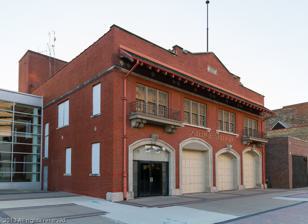
Building: Cedar Rapids Central Fire Station
Country: United States of America
Year built: 1918
United States historic place Cedar Rapids Central Fire Station U.S. National Register of Historic Places Show map of Iowa Show map of the United States Location 427 1st St., SE Cedar Rapids, Iowa Coordinates 41°58′29.1″N 91°40′0.5″W / 41.974750°N 91.666806°W / 41.974750; -91.666806 Area less than one acre Built 1918 Architect Charles A. Dieman Architectural style Mission / Spanish Colonial Revival NRHP reference No. 14000175 Added to NRHP April 29, 2014 Cedar Rapids Central Fire Station , also known as Cedar Rapids Hose Company No. 1 and the Cedar Rapids Science Station , is a historic building located in Cedar Rapids, Iowa , United States.  It served as the city's fire department headquarters and downtown fire station from 1918 to 1985. It replaced a frame structure in the northeast quadrant, and was part of a larger program of building new facilities for the local fire department.   The building program was a response to a series of disastrous fires, changing technology, and the city's growth.  This fire station served from the era of horse-drawn pumper wagons to the modern era of fire engines, pumpers, and hook and ladder trucks.  The two-story, brick Mission and Spanish Colonial Revival structure was designed by local architect Charles A. Dieman .  In the mid-20th century a two-story kitchen addition was built onto the back of the building. After its use as a fire station the building was incorporated into a new science center in 2000.  The interior of the building was damaged during flooding in 2008 . When a new Central Fire Station was built in 2013 to replace the 1985 building that was destroyed in the same flood, it incorporated design elements from this building. The 1918 fire station was acquired by a downtown development corporation who plan to convert it into office space.  The building was listed on the National Register of Historic Places in 2014. References